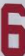
Number: 6